Michael Hochberg

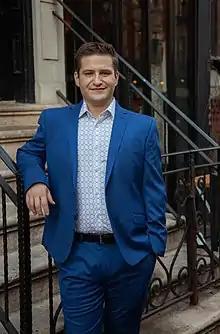
Michael Hochberg

Michael Hochberg (born 1980) is an American physicist. Hochberg's research includes silicon photonics and large-scale photonic integration. Much of his work in silicon photonics has been the product of collaborations with Thomas Baehr-Jones.